Brighton, Victoria

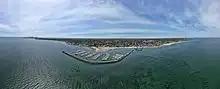
Aerial panorama of Middle Brighton pier and its surrounds (Feb. 2023)

On the beach, Beach Road is a popular cycling route, with the Bay Trail off-road walking/cycling tracks also following the coastline.